Kythira

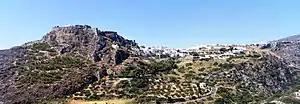
View of the capital, Chora

The municipal unit Kythira is subdivided into 13 communities (constituent settlements in parentheses):